Caerau, Cardiff

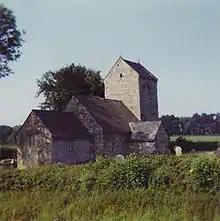
St Mary's Church, Caerau

The former village of Caerau officially became part of Cardiff in 1922. Many homes and schools were built on the old Ely Racecourse, although enough of it was preserved to become Trelai Park. The historic parish church of St. Mary is now in an advanced state of ruin.